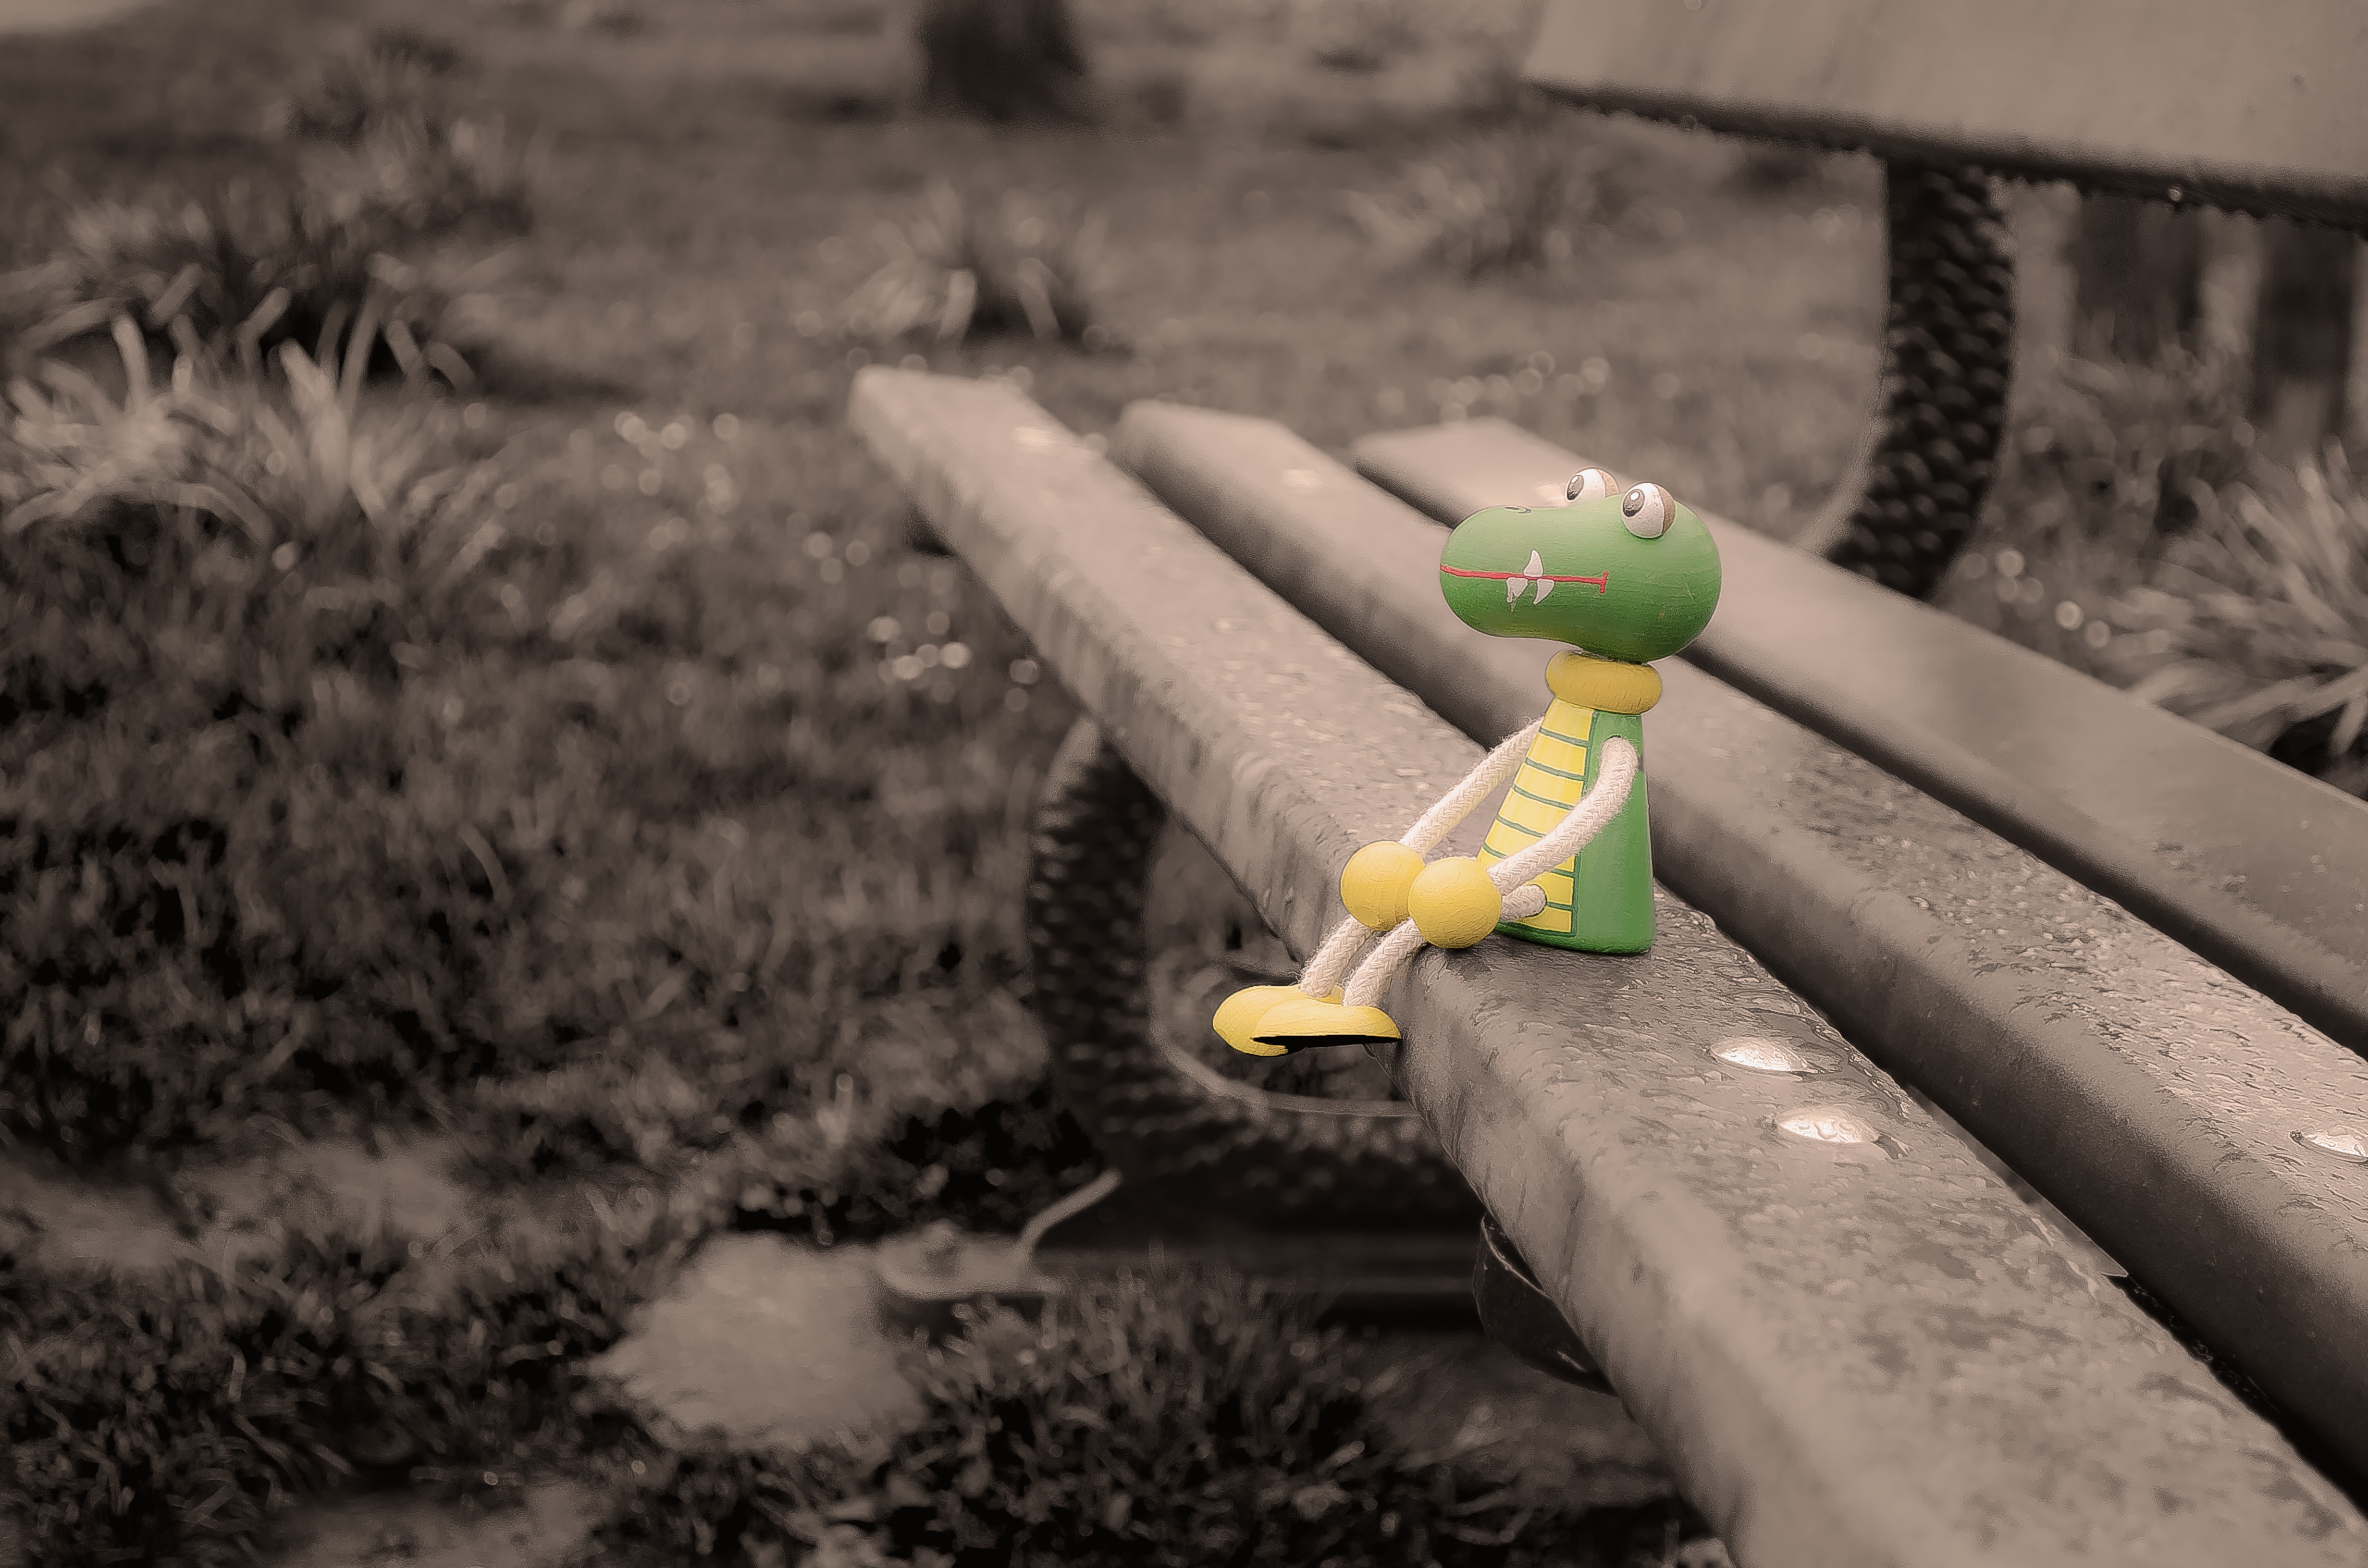
wood, bench, photography, alone, green, park, abandoned, toy, crocodile, puppet, sad, lost